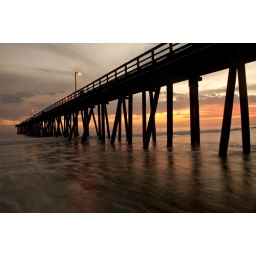
Was able to catch the sunset at the beach at Port Hueneme after meetings today....nice to get around the ocean occasionally....